El Yunque National Forest

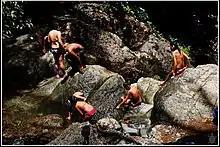

In addition to being an important ecological forest reserve, El Yunque National Forest is one of the most popular tourist attractions in Puerto Rico, both for locals and visitors, and it offers numerous recreational opportunities such as picnicking, birdwatching, and biking in designated areas. Camping is allowed in designated areas (depending on the size of the group) and there are also cabins available for rent. Additionally, the forest is known for its vista points and observation towers: Yokahu Tower and Mount Britton Tower.